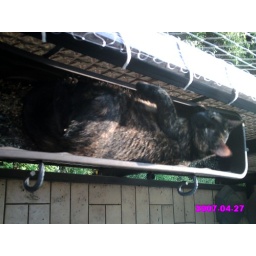
Cat in flower box